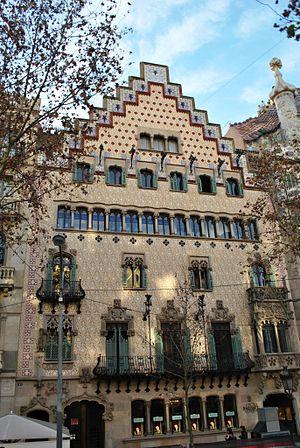
La Casa Amatller est un bâtiment moderniste catalan de Barcelone construit par Josep Puig i Cadafalch en 1898 sur commande du chocolatier Antoni Amatller pour y établir sa résidence. Le bâtiment est construit sur la base d'un édifice de 1875. Avec la Casa Batlló — qu'elle jouxte — et la Casa Lleó Morera, elle représente les trois bâtiments les plus importants du célèbre pâté de maisons Illa de la Discòrdia.